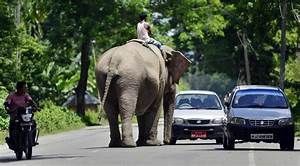
Label: elephant